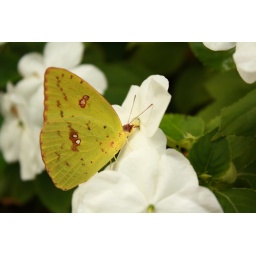
A female Cloudless Sulphur (&lt;em&gt;Phoebis sennae&lt;/em&gt;) in my sidewalk garden today.